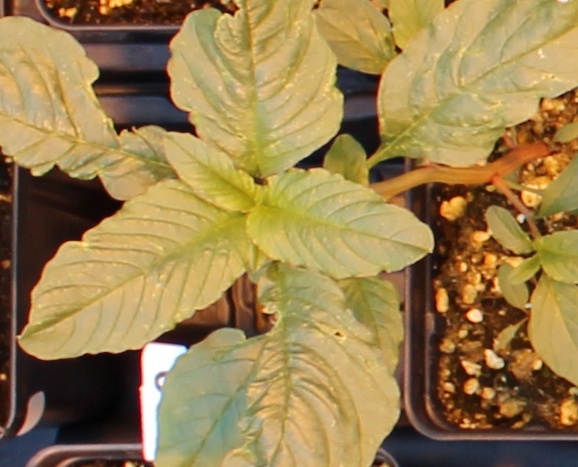
Label: Waterhemp